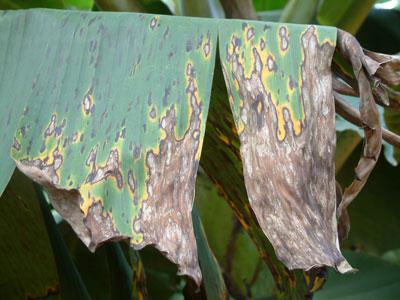
Plant: Banana
Disease: banana black leaf streak